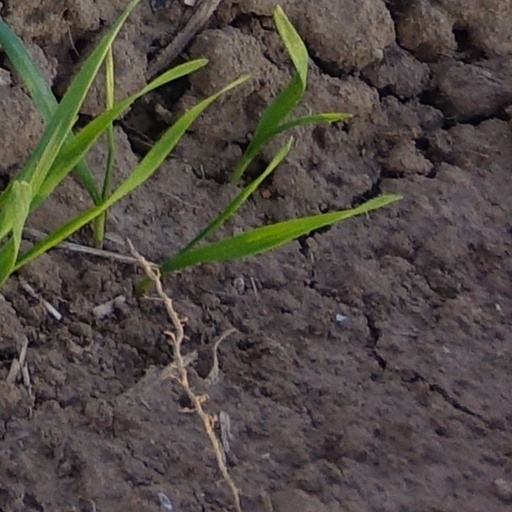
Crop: wheat